Sturtevant station

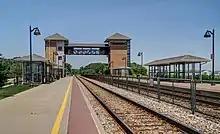
The platforms, tracks and pedestrian bridge at Sturtevant station.

The Sturtevant station's primary function is to provide residents of Racine, Kenosha and the southern portions of the Milwaukee metropolitan area with intercity service. The station sees fourteen daily arrivals, with six "Hiawatha" trains each direction and one pair of "Borealis" trains, which took over the scheduled time slots of a former seventh pair of "Hiawathas". All trains operate from Chicago Union Station on the southern end of the route. "Hiawatha" trains operate from Milwaukee Intermodal Station in the north, while "Borealis" trains run from St. Paul Union Depot. The station is the second stop enroute from Milwaukee to Chicago, with a travel time of about 28 minutes. It is also the third stop en route from Chicago, with a travel time along the section taking one hour. In Amtrak's , the station handled passengers.